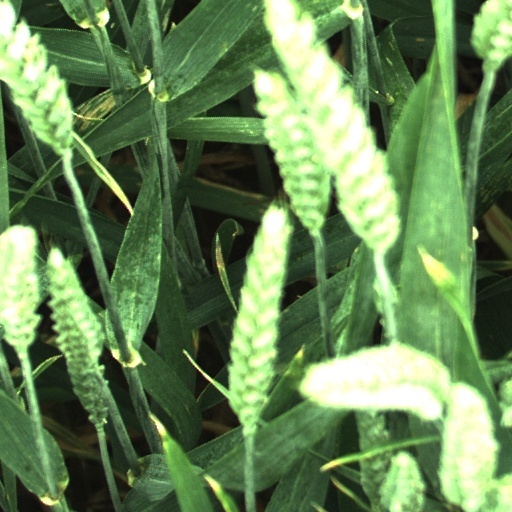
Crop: wheat